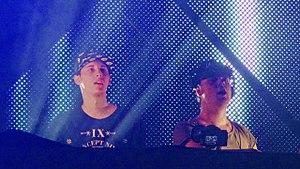
"Sub Zero Project est un duo de DJ et compositeurs de musique électronique Néerlandais. Il a été formé en 2014. Ils produisent plus précisément du hardstyle. Connu également sous leurs vrai nom Thomas Velderman et Nigel Coppen, ils ont eu l'opportunité de produire l'anthem de la Qlimax en 2018 ""The Game Changer"" ou de véritable hit avec des grands noms de la musique électronique tel que ""Rockstar"" avec Timmy Trumpet ou bien ""Our Church"" & ""Amen"" avec le mécène du hardstyle Headhunterz.